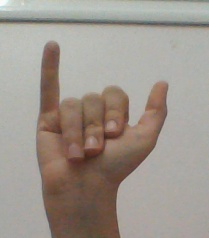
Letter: ya